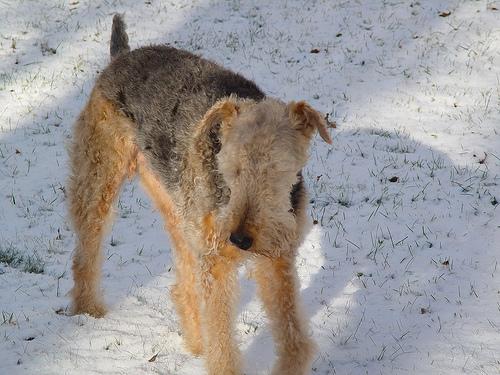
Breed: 200-n000008-Airedale